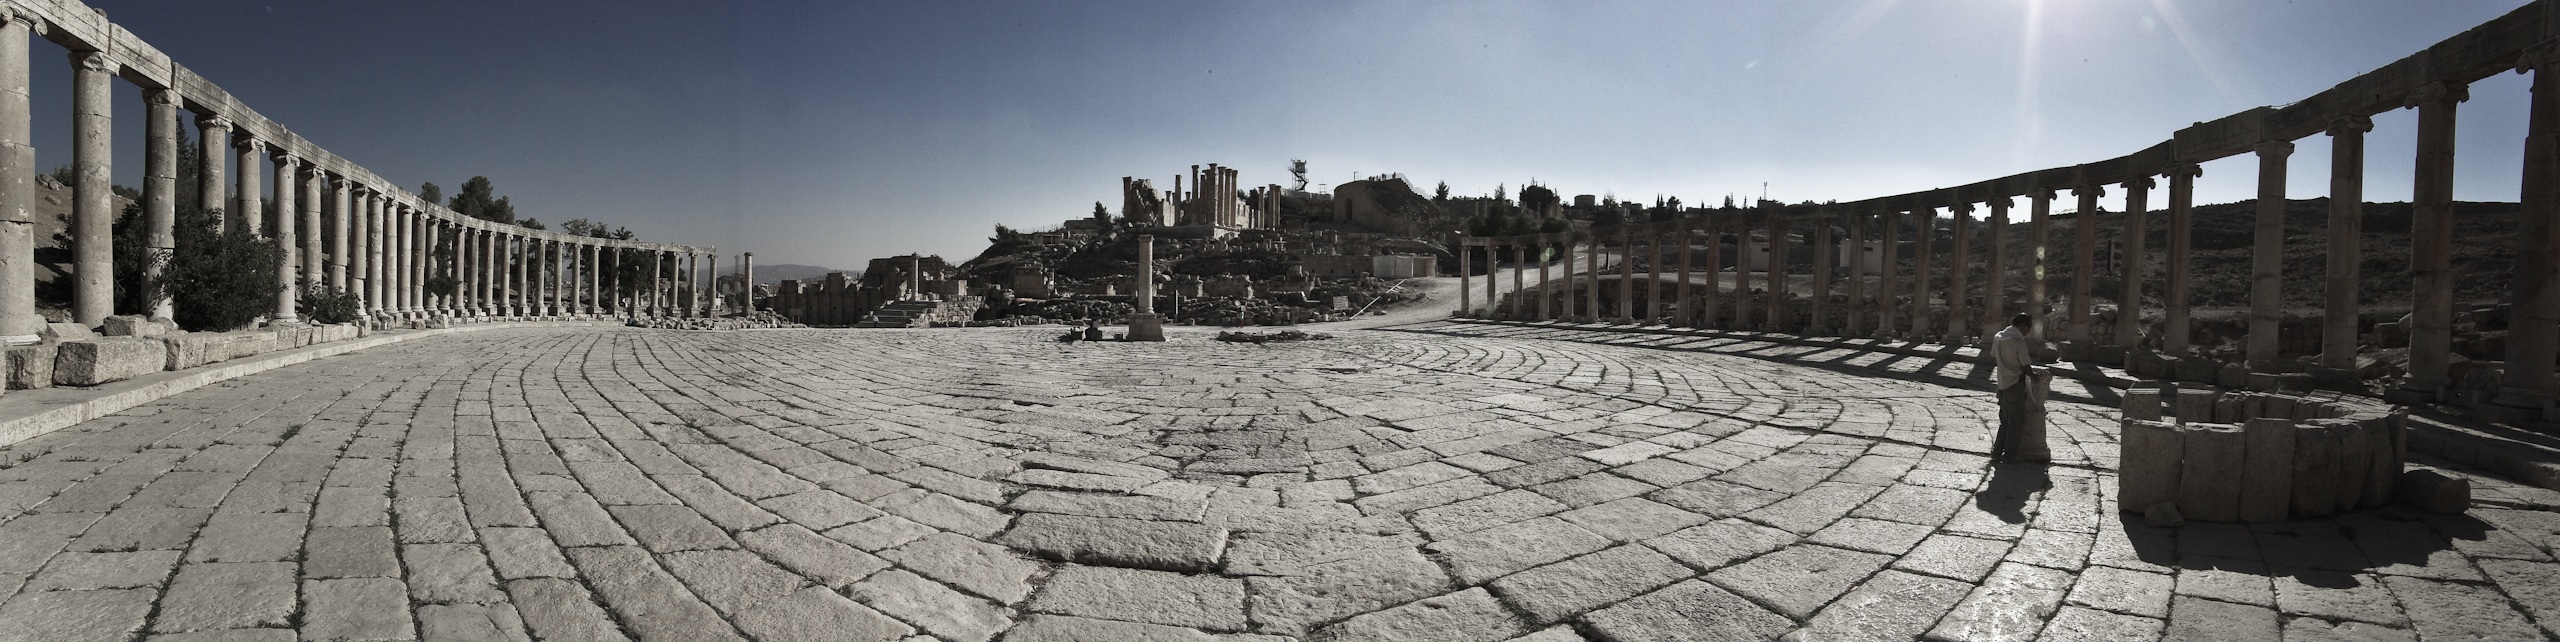
snow, bridge, photography, city, walkway, panorama, greek, ancient, historic, ruins, colonnade, outdoor structure, jerash